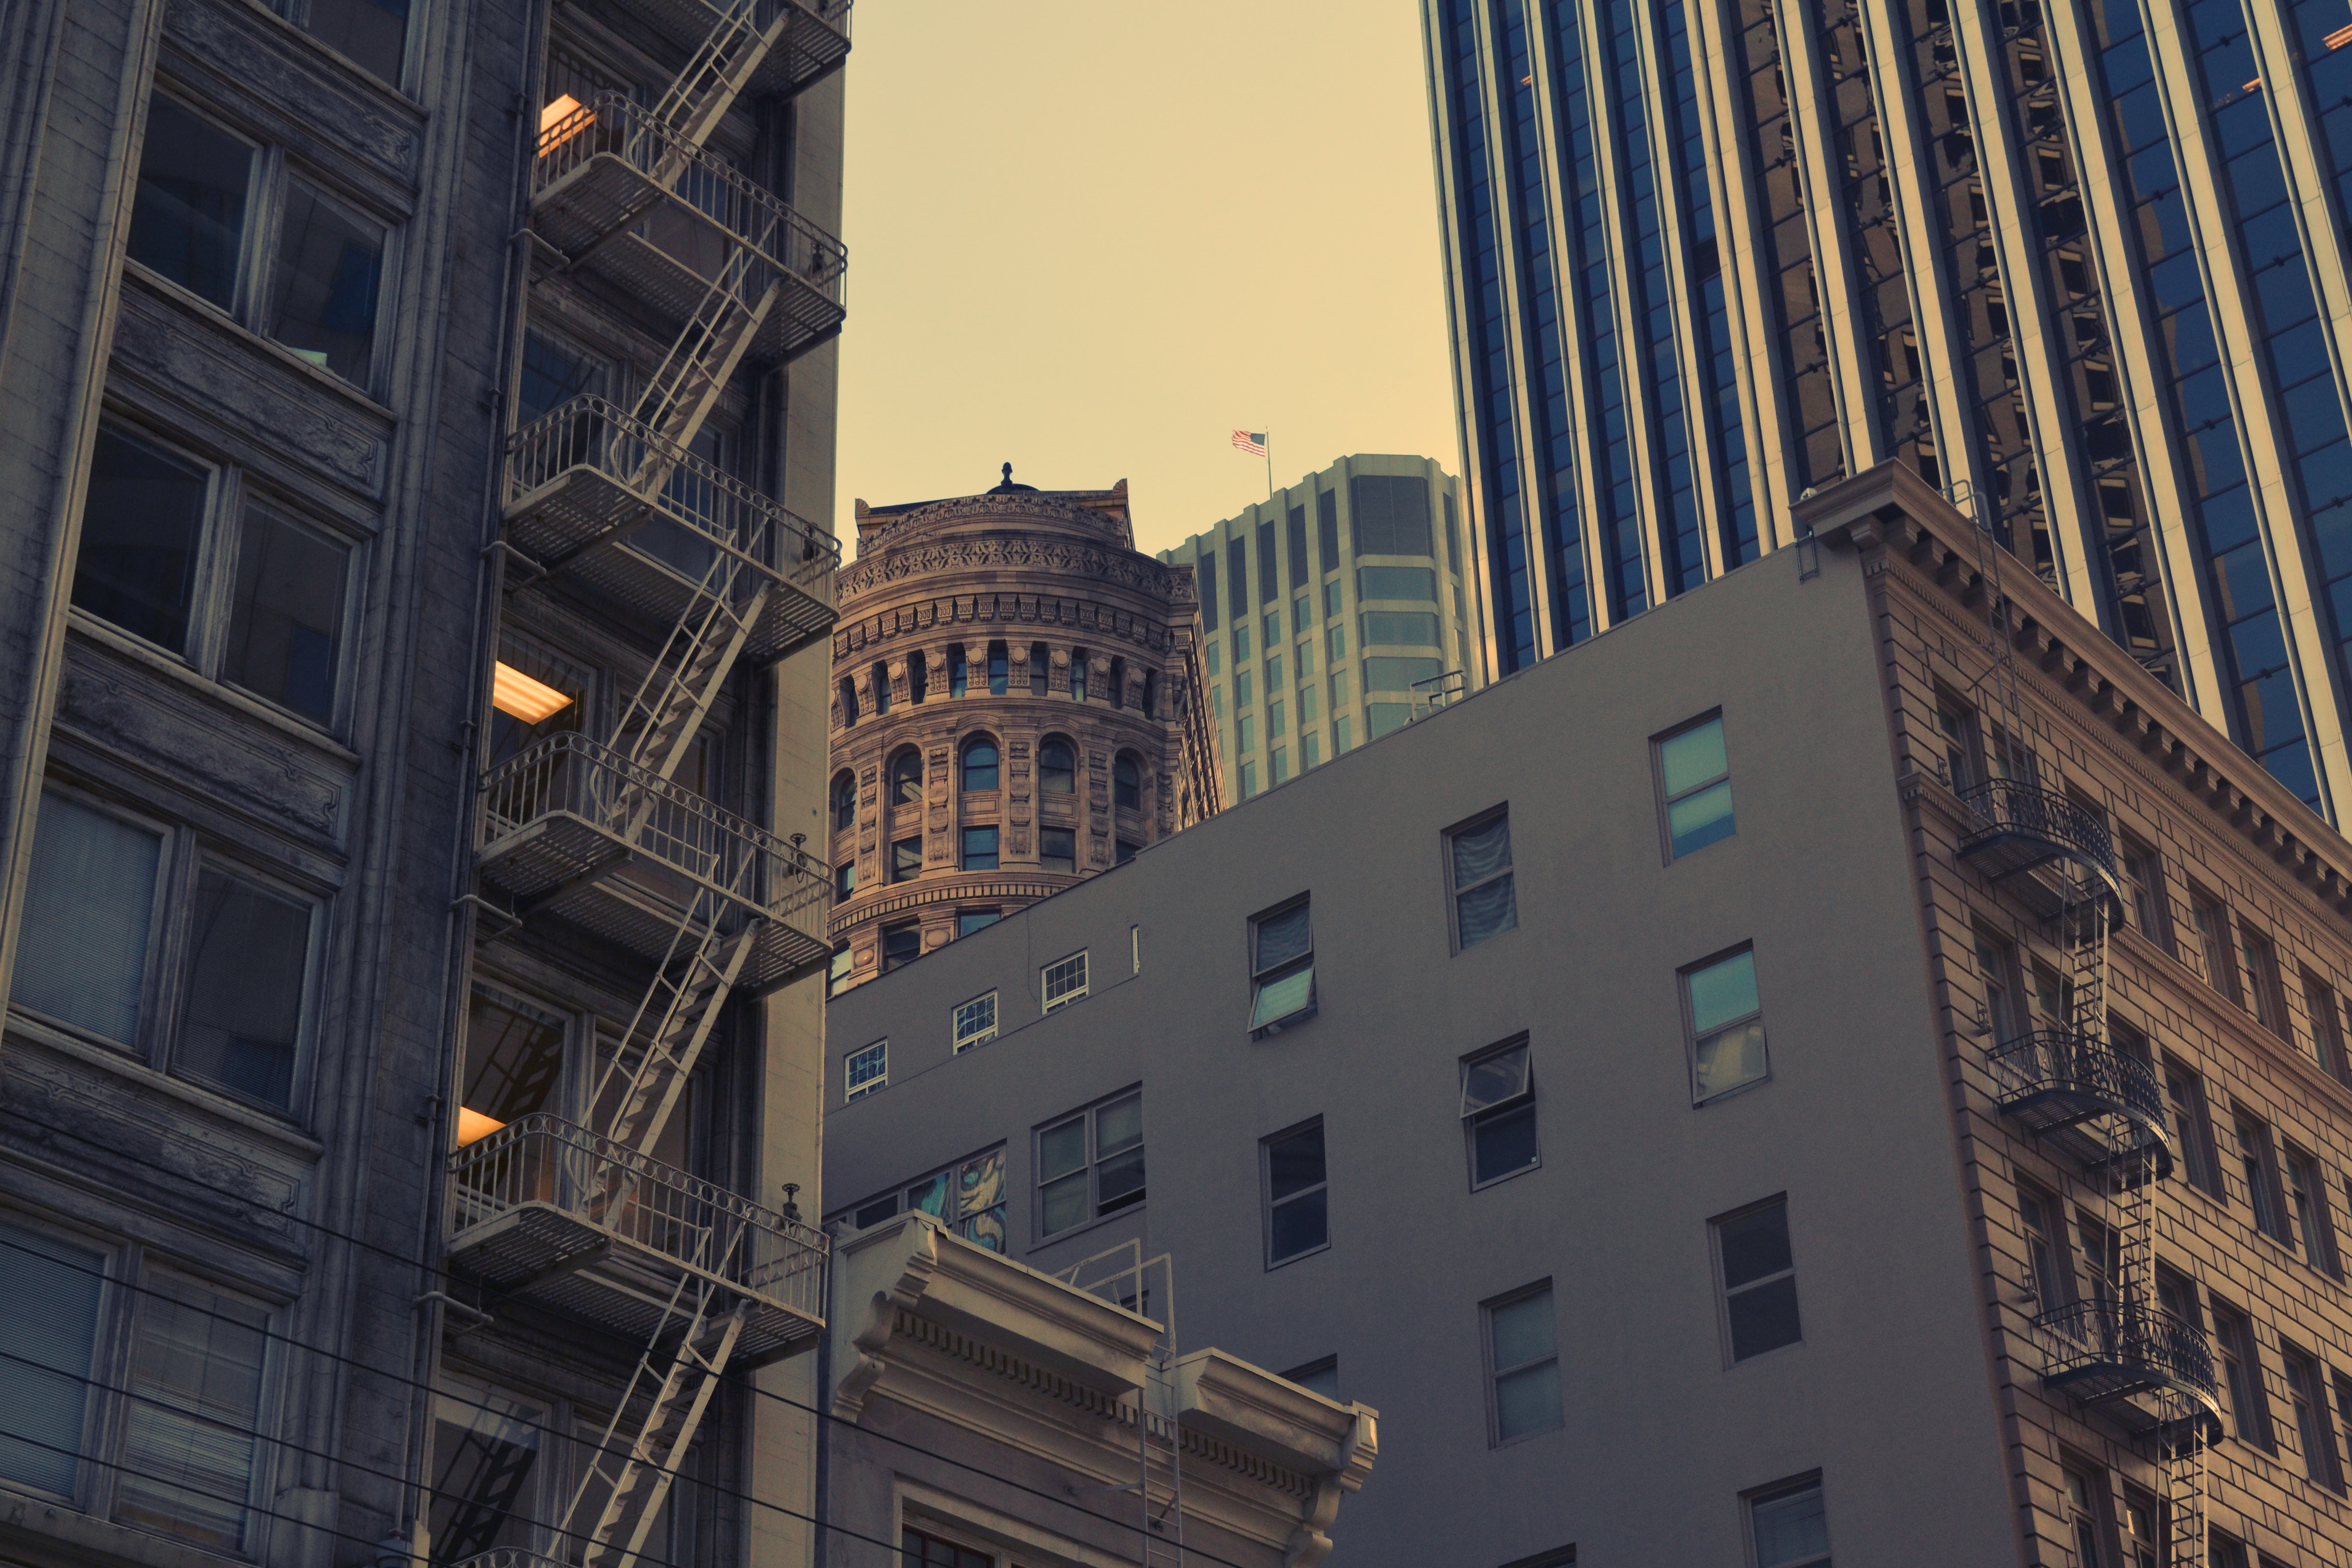
urban area, metropolitan area, metropolis, city, daytime, architecture, skyscraper, building, human settlement, landmark, downtown, sky, tower block, town, street, cityscape, line, infrastructure, real estate, condominium, commercial building, neighbourhood, mixed use, facade, apartment, reflection, road, night, metal, screenshot